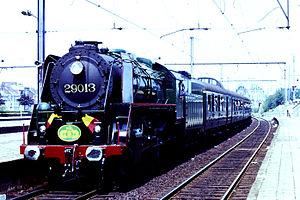
La Type 29 des chemins de fer belges (SNCB) était une série de locomotives à vapeur de conception américaine, acquise après la Seconde Guerre mondiale dans le cadre du plan Marshall.